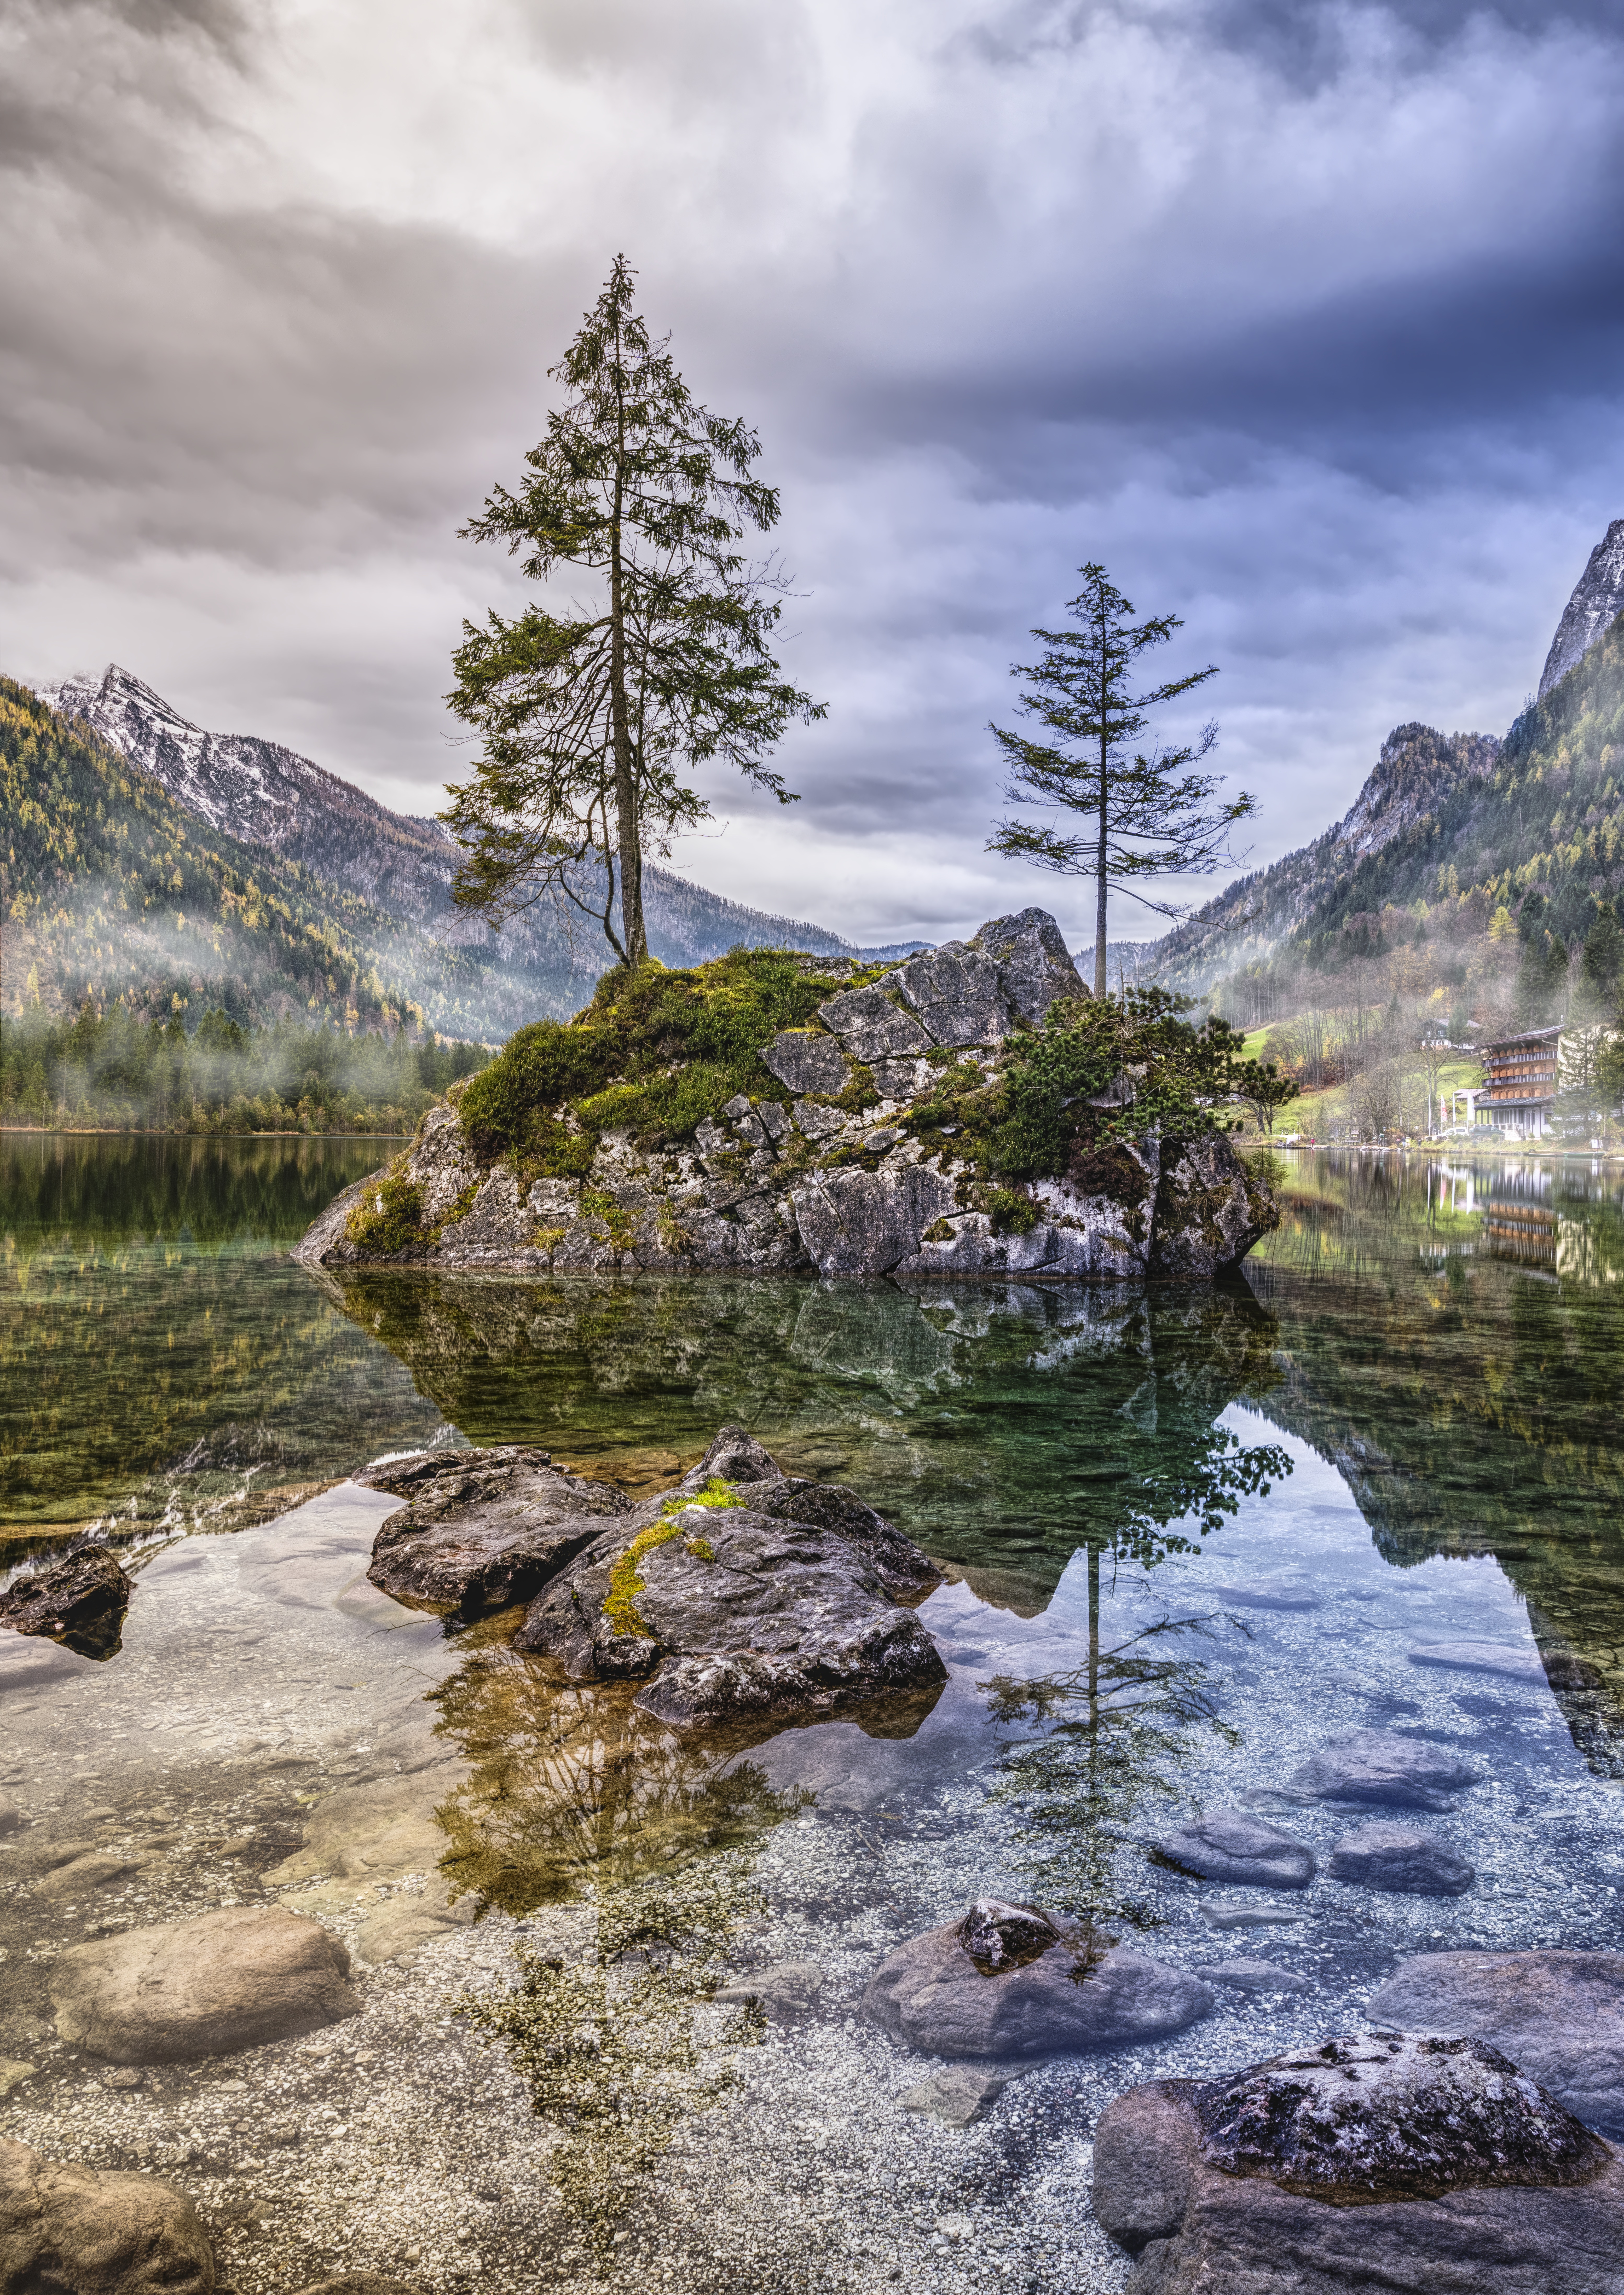
reflection, nature, water, wilderness, mountain, mountainous landforms, tree, sky, woody plant, highland, lake, rock, cloud, national park, landscape, river, stream, mount scenery, fell, bank, plant, tarn, pine family, terrain, mountain range, conifer, loch, hill, geology, winter, watercourse